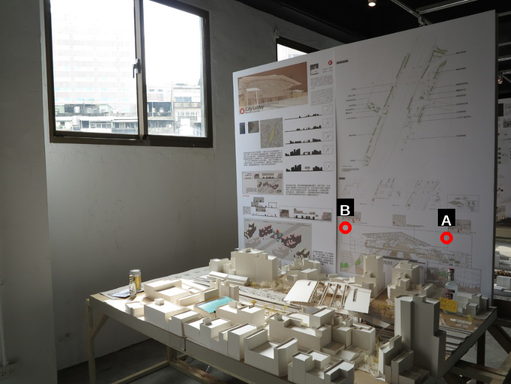
Question: Two points are circled on the image, labeled by A and B beside each circle. Which point is closer to the camera?
Select from the following choices.
(A) A is closer
(B) B is closer
Answer: A